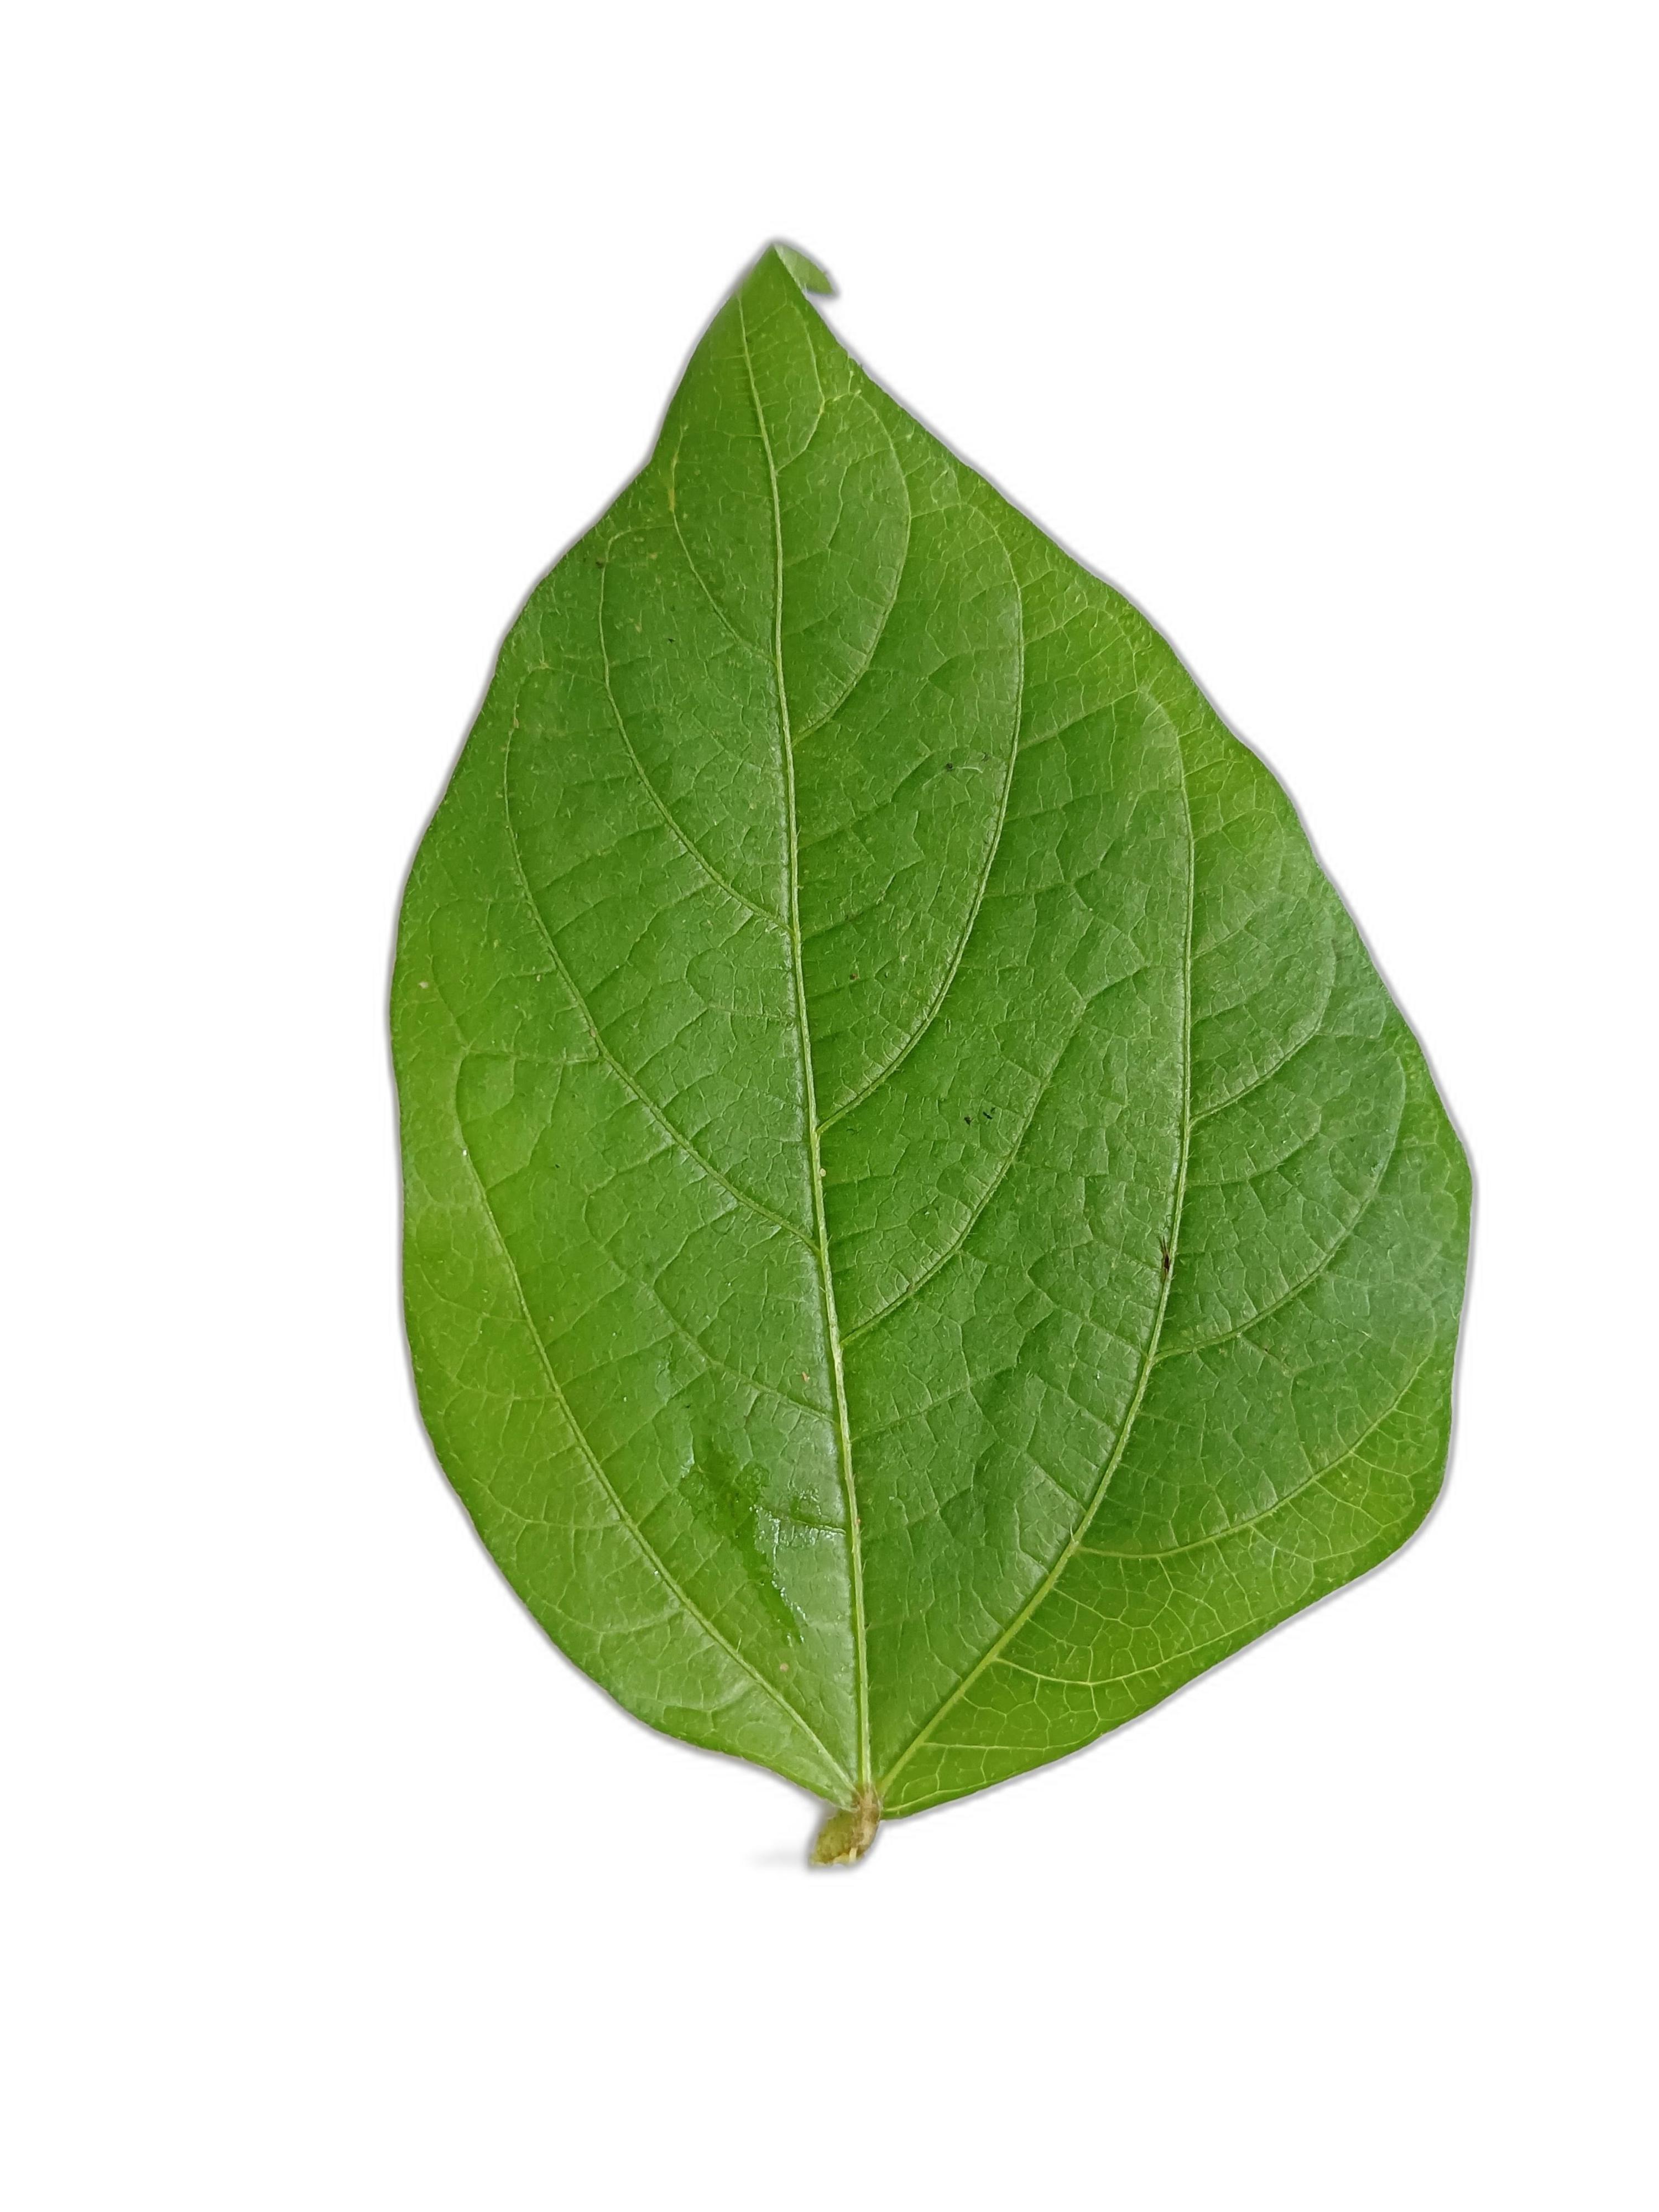
Label: Healthy